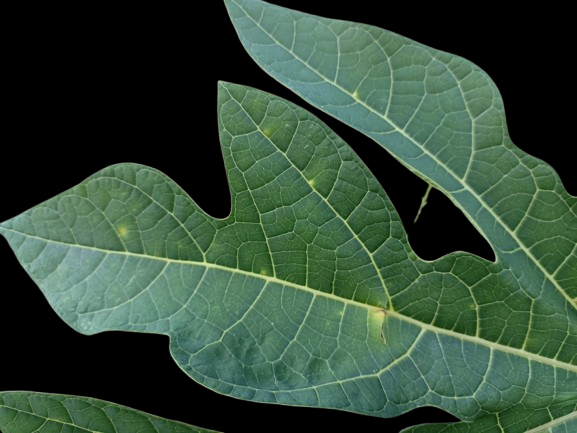
Crop: Papaya
Label: Pathogen_symptoms